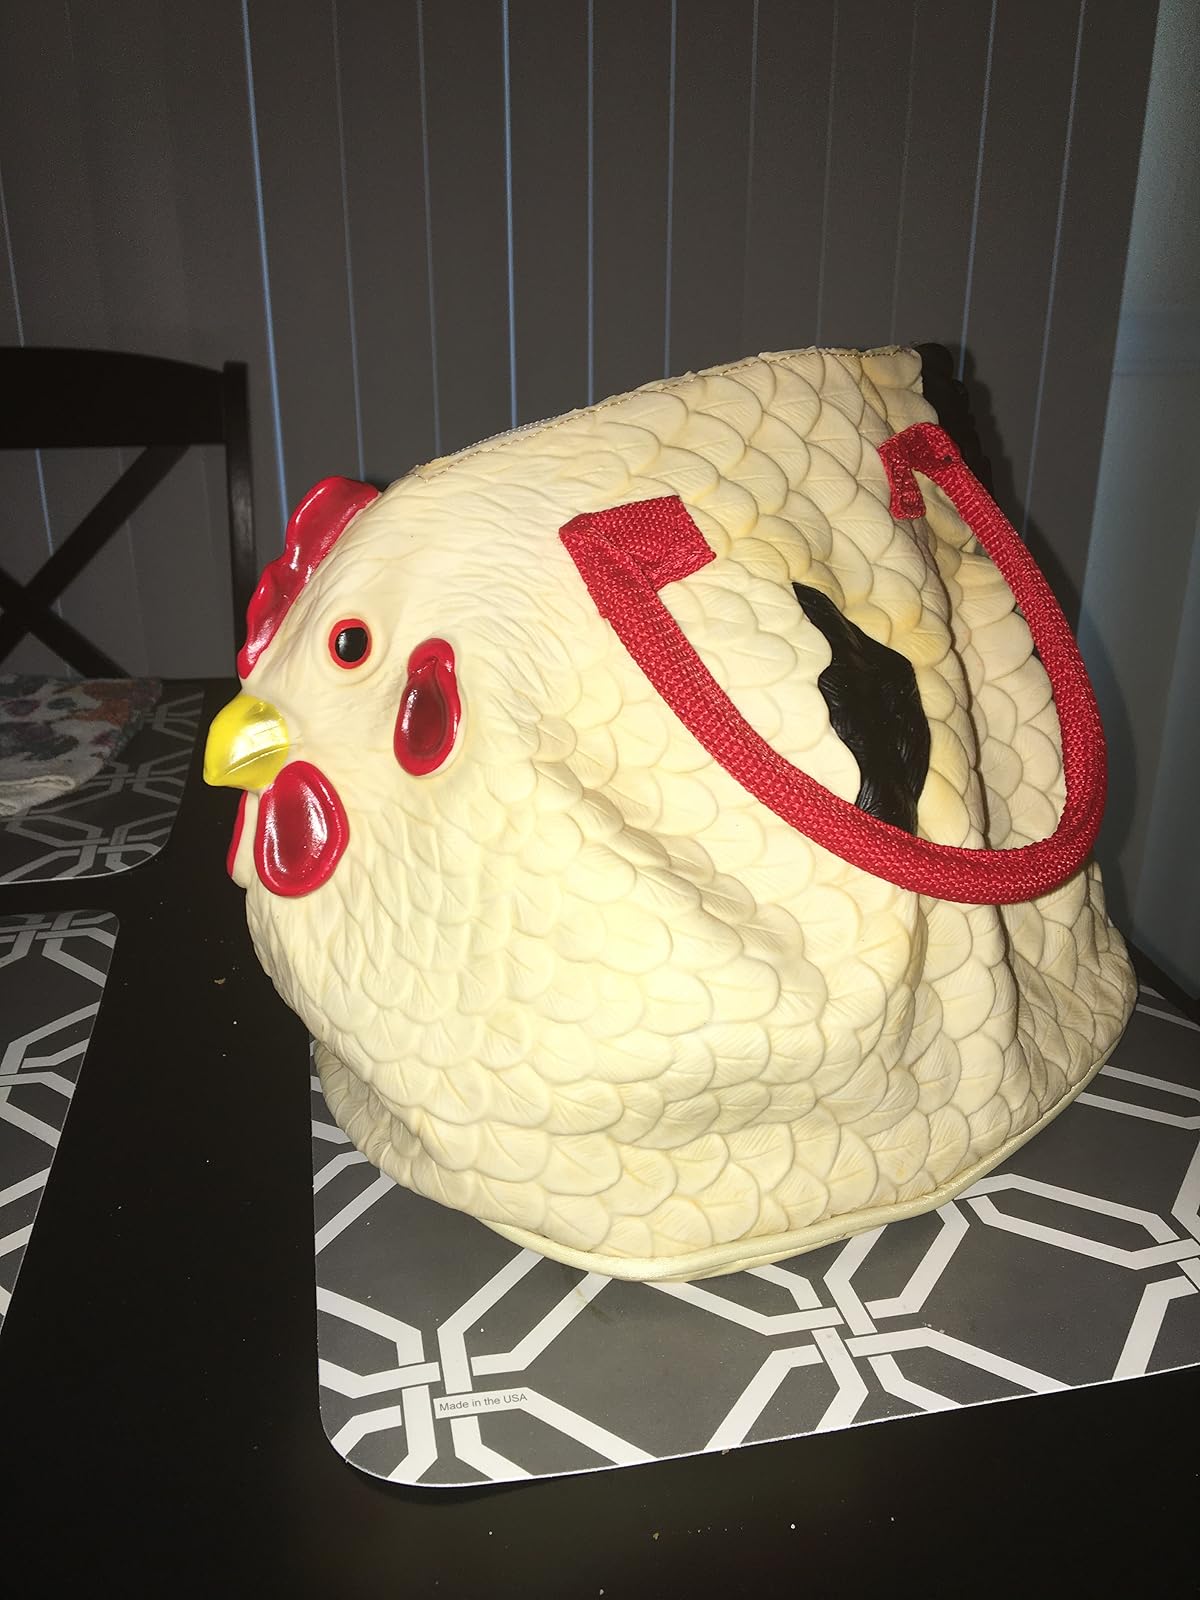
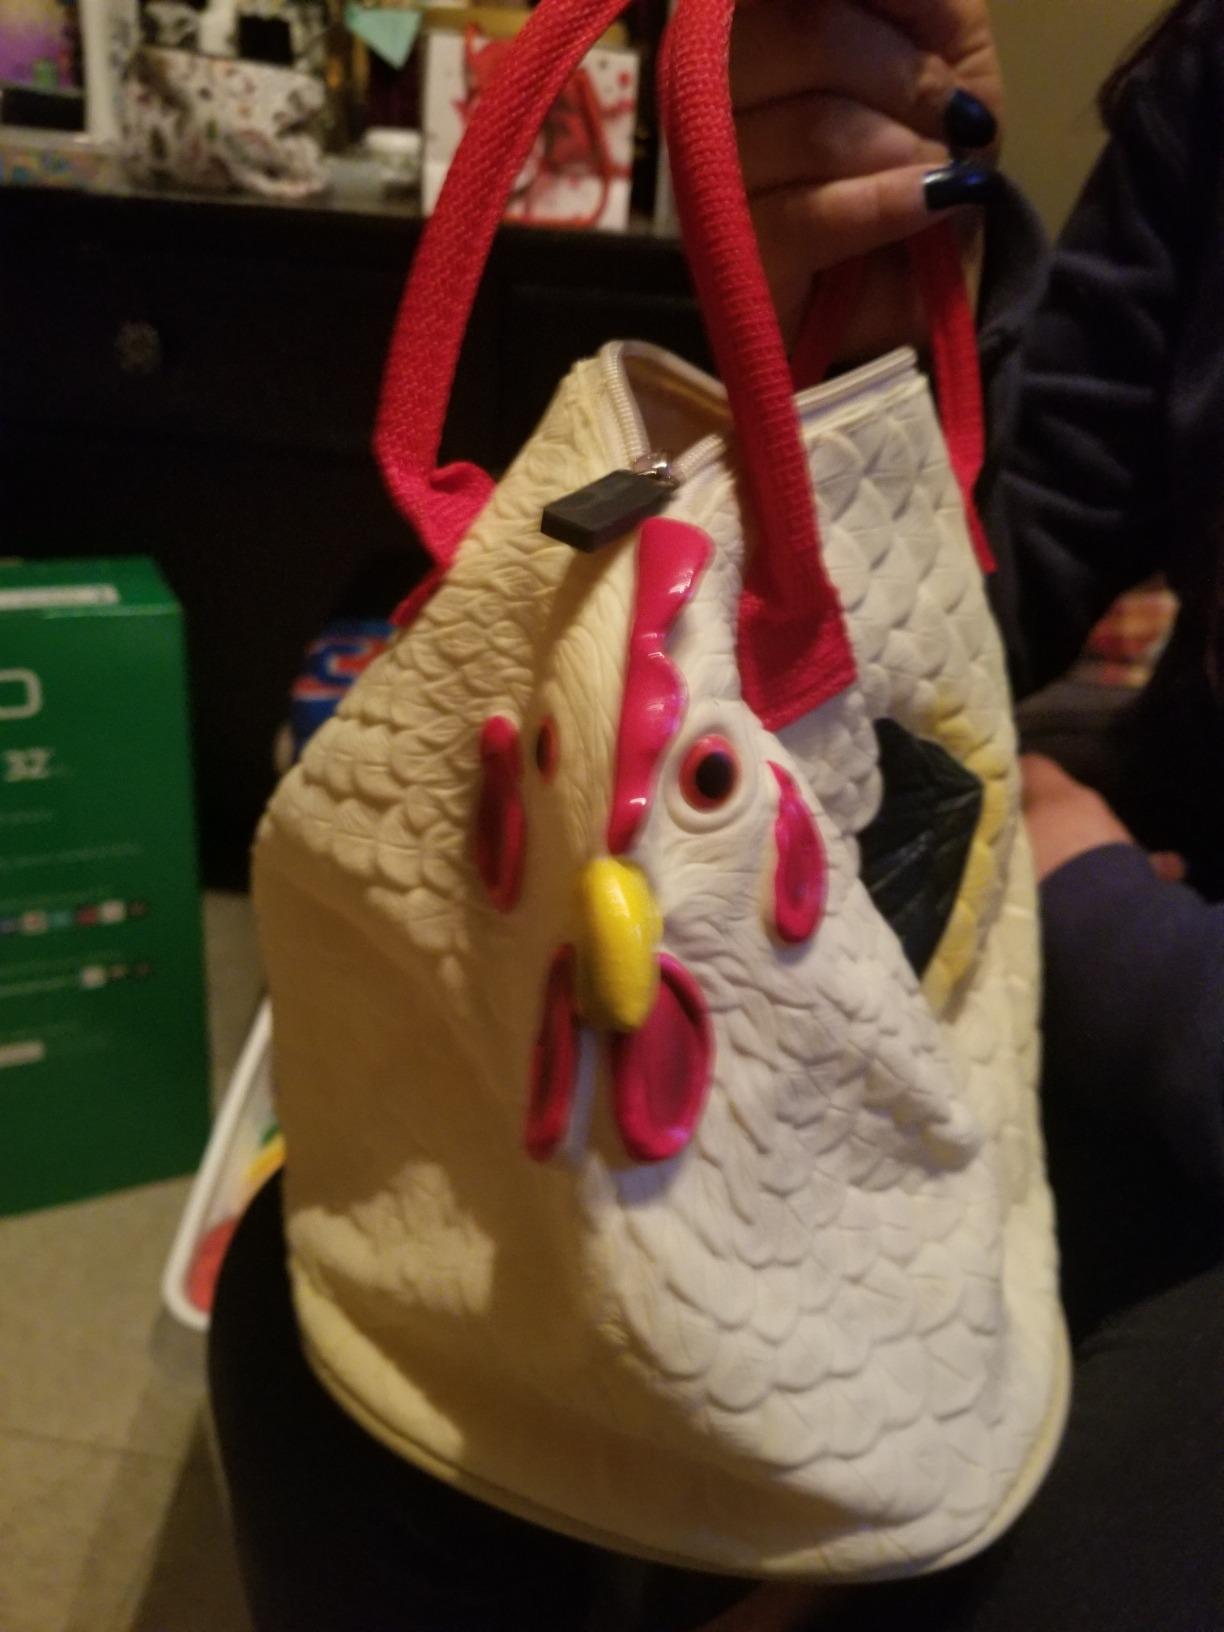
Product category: accessories_handbag
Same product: yes